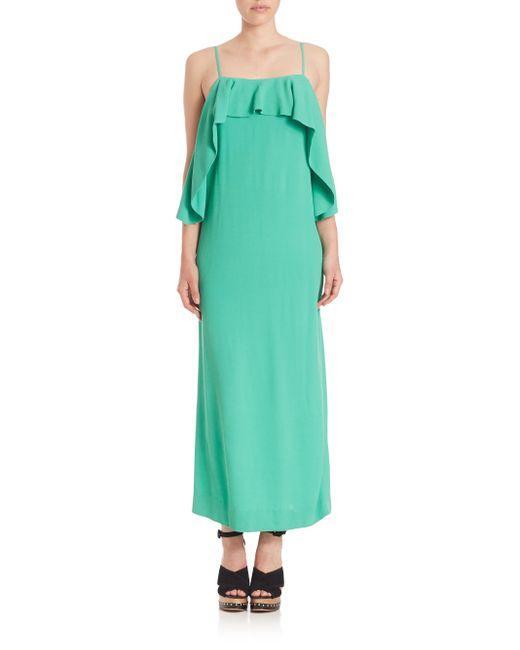
Slim Fit lässiges grünes Kleid für Damen